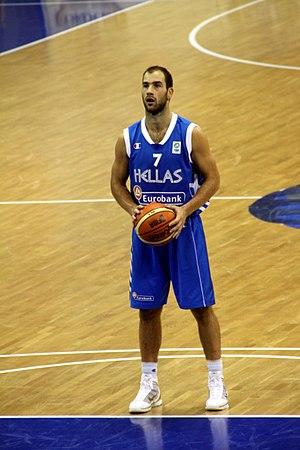
Vasílios Spanoúlis, plus souvent appelé Vasílis Spanoúlis, né le 7 août 1982 à Larissa, est un joueur grec de basket-ball, évoluant au poste d’arrière. Il est le meilleur marqueur et le meilleur passeur de l'histoire de l'Euroligue.
Le XXXVIᵉ Championnat d'Europe de basket-ball masculin s'est déroulé du 7 au 20 septembre 2009 en Pologne.
Cet article liste les effectifs des équipes participant au Championnat d'Europe de basket-ball 2015.
Cet article liste les effectifs des équipes participant au Championnat d'Europe de basket-ball 2013.